Williamson County Courthouse Historic District

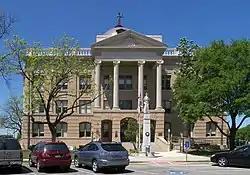
The district surrounds the Williamson County Courthouse

The Williamson County Courthouse Historic District is an historic district in Georgetown, Texas, listed on the National Register of Historic Places.